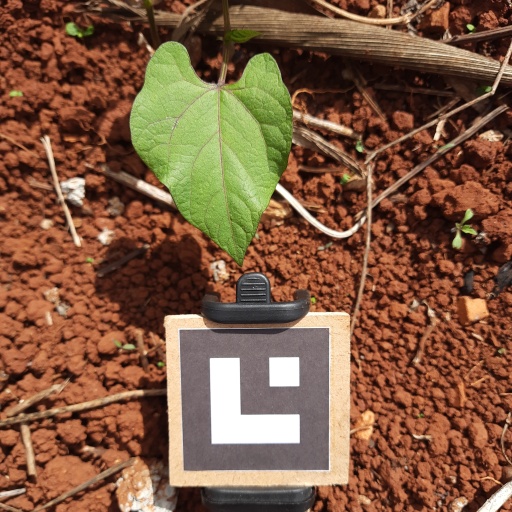
Observations: wavy surface, no eating holes, under sunlight